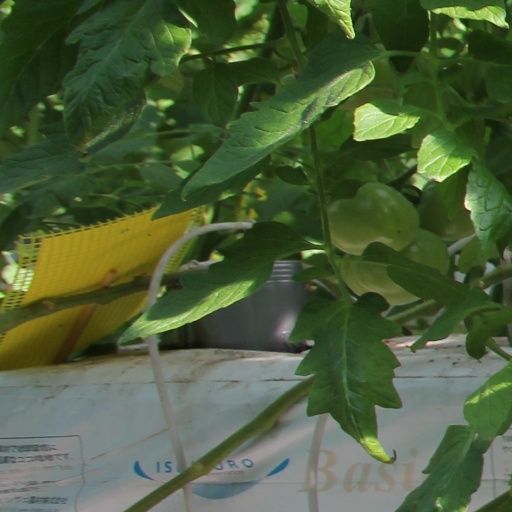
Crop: tomato